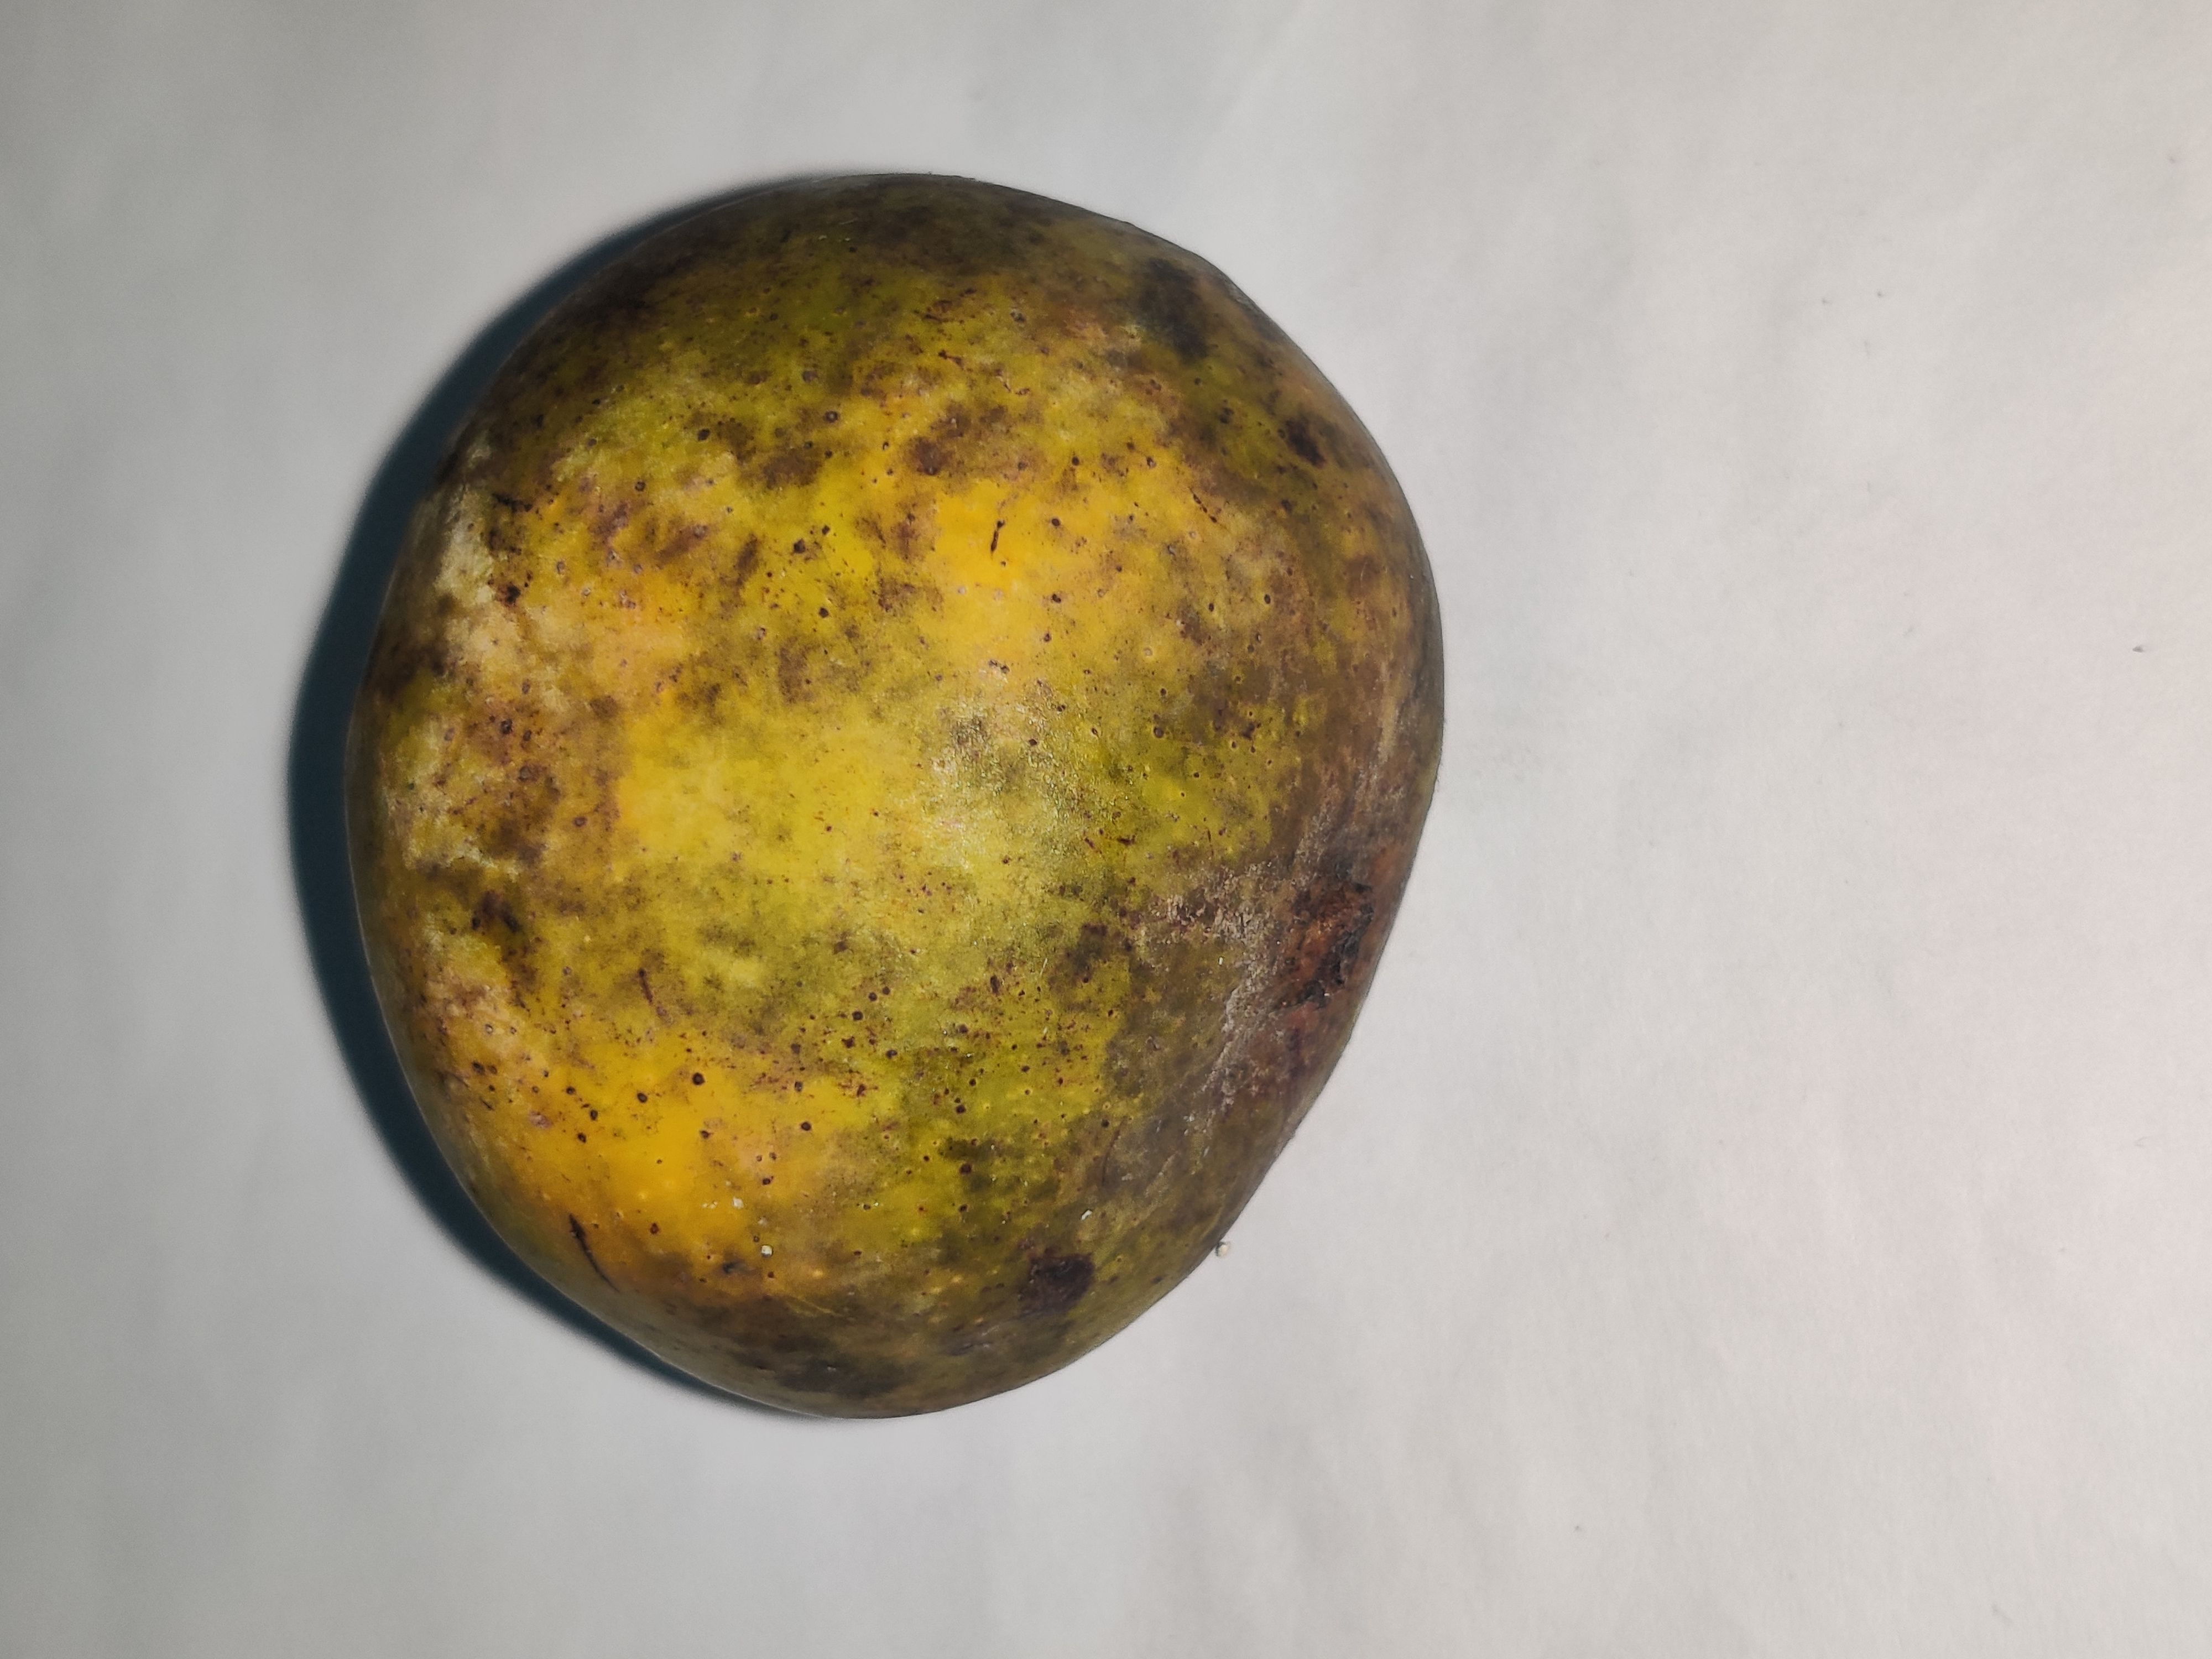
Fruit: mango
Grade: 3rd-grade